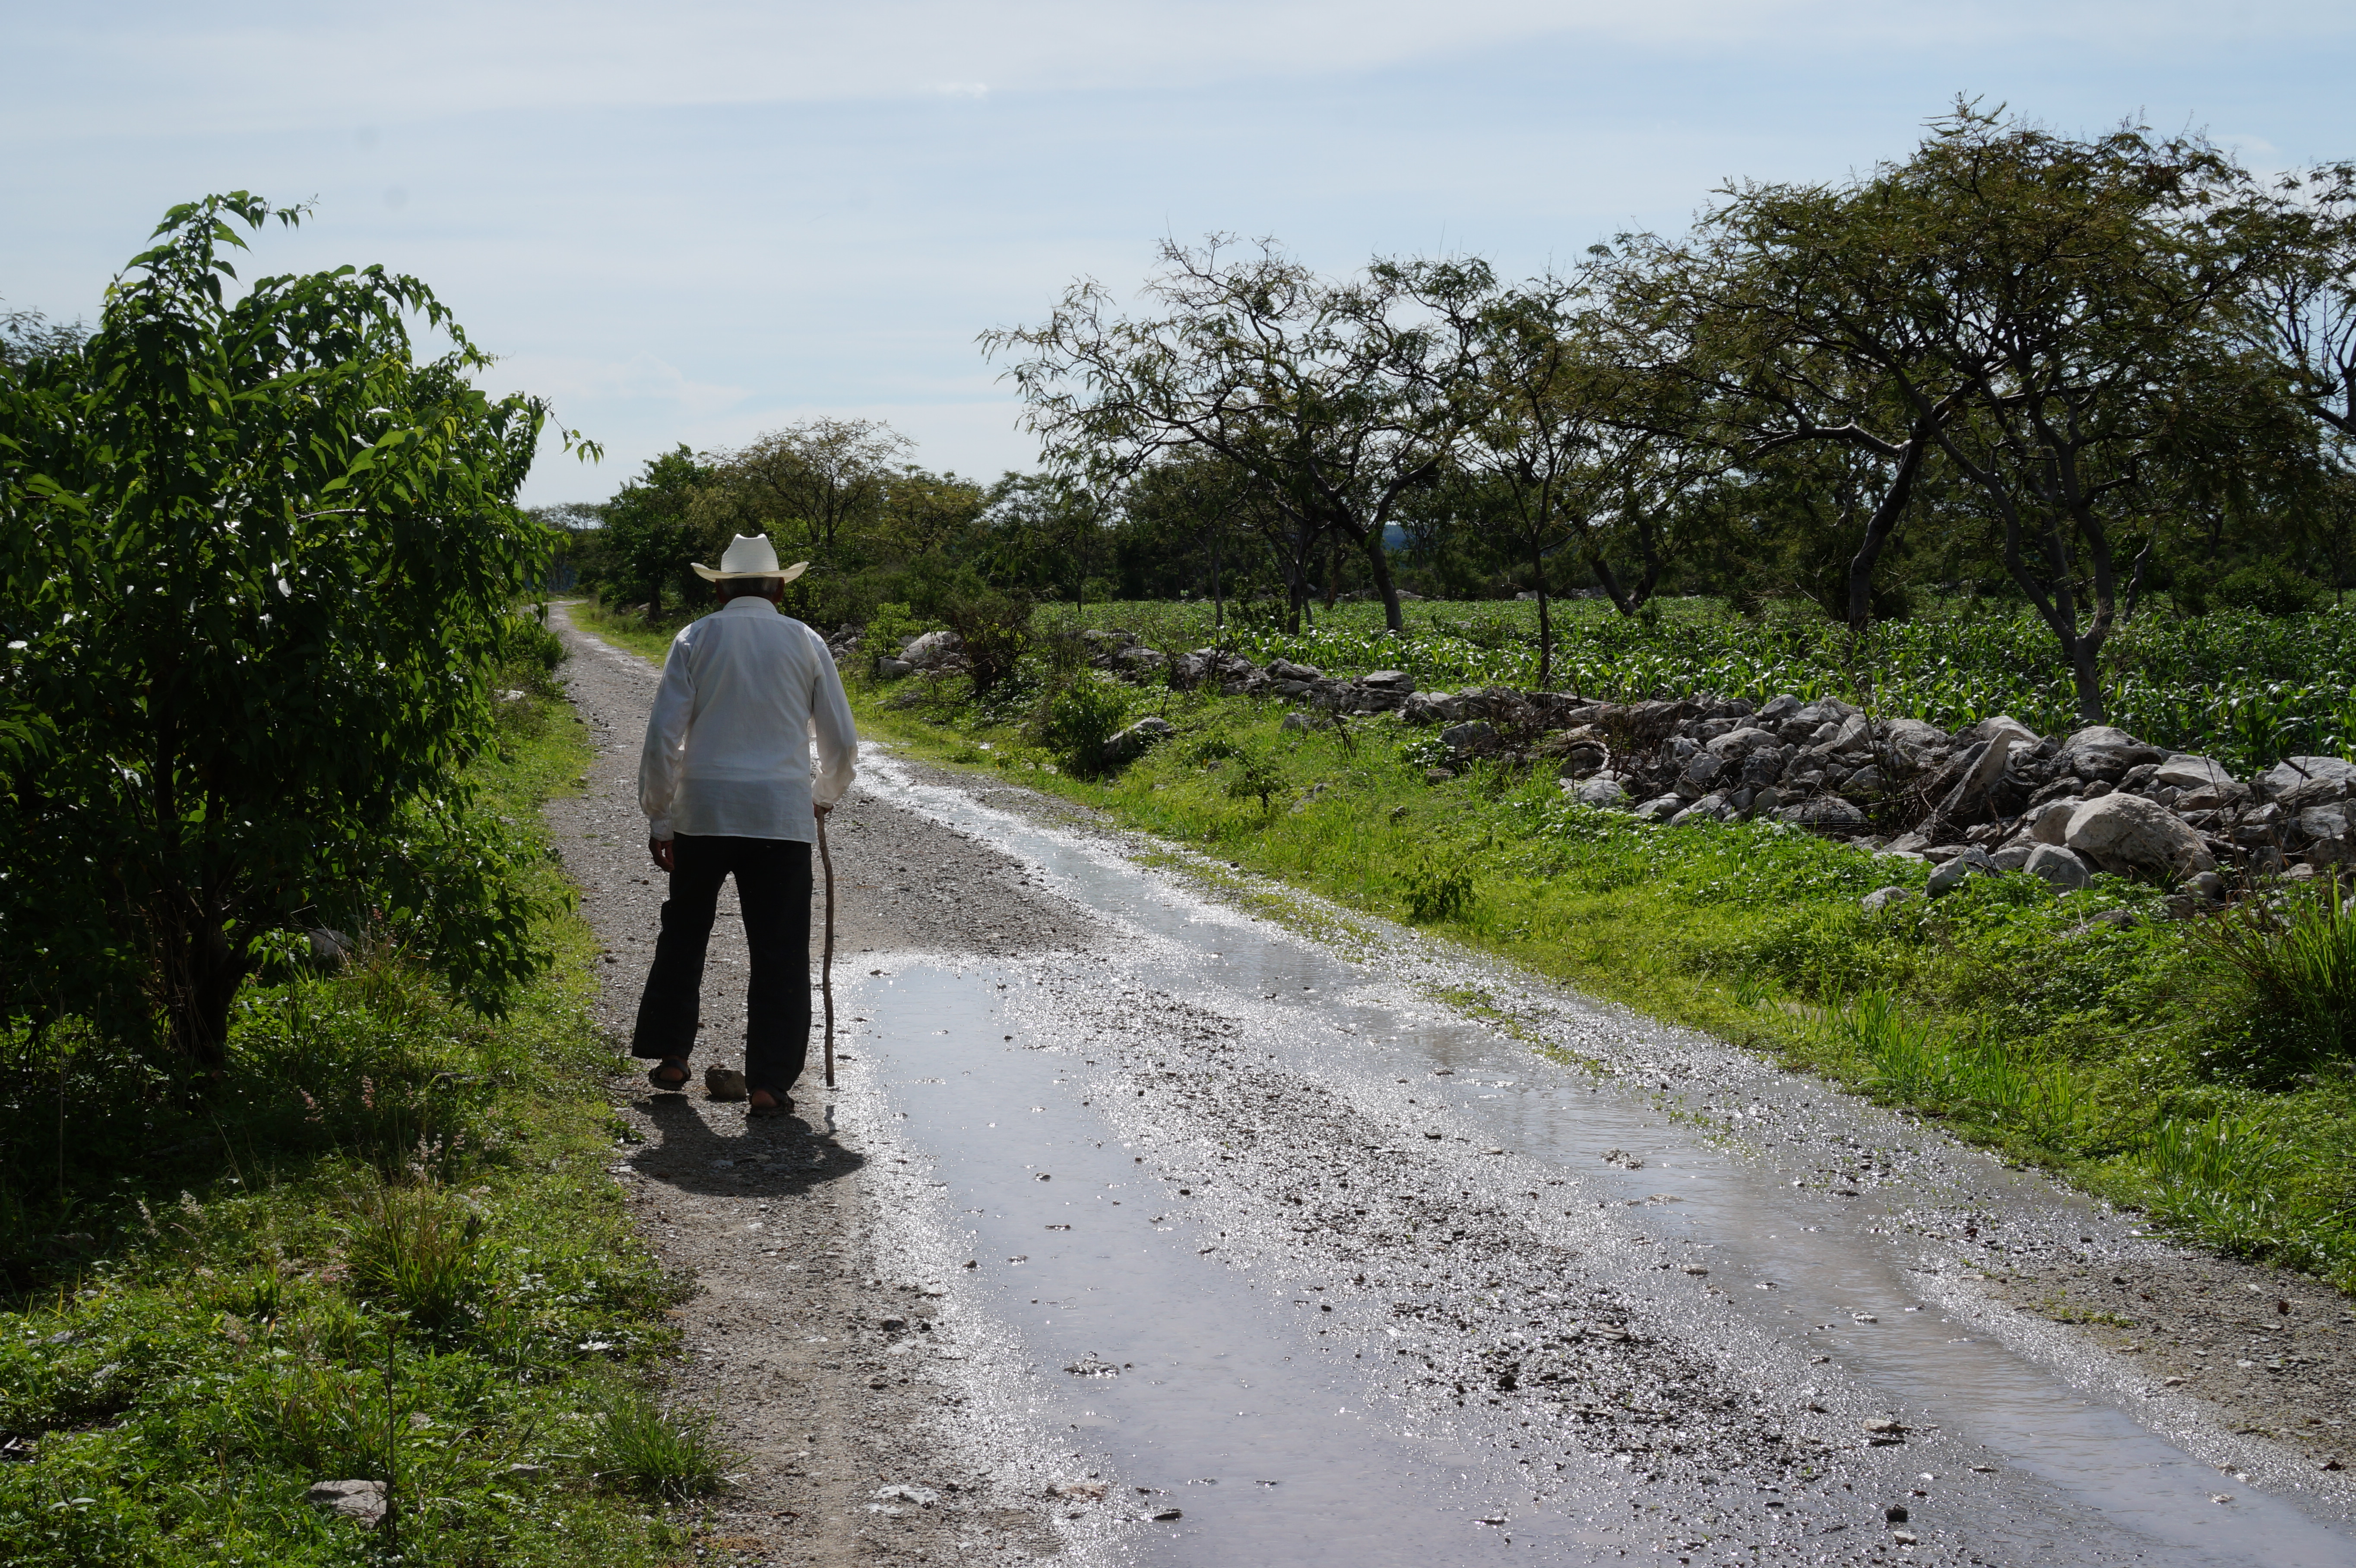
nature, life, people, roads, walking, old man, young, boy, adult, landscape, countryside, village, indigenous, peasant, road, natural landscape, dirt road, trail, thoroughfare, rural area, tree, infrastructure, path, grass, plant, lane, nonbuilding structure